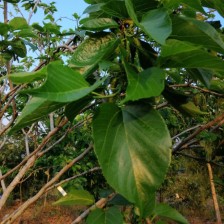
Variety: TaiwanMeacho